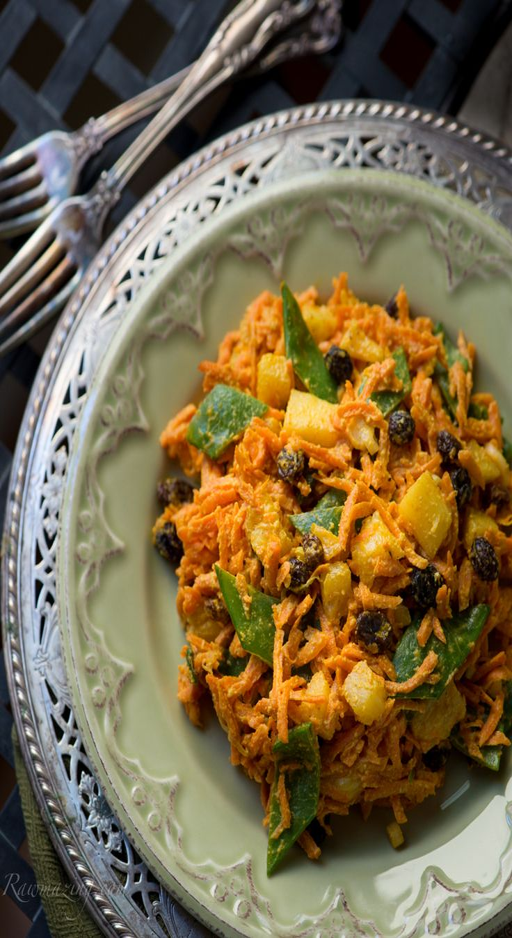
i am not even going to try to pretend .